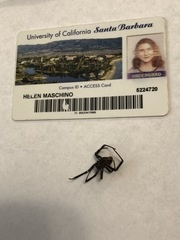
Species: Lactrodectus_hesperus